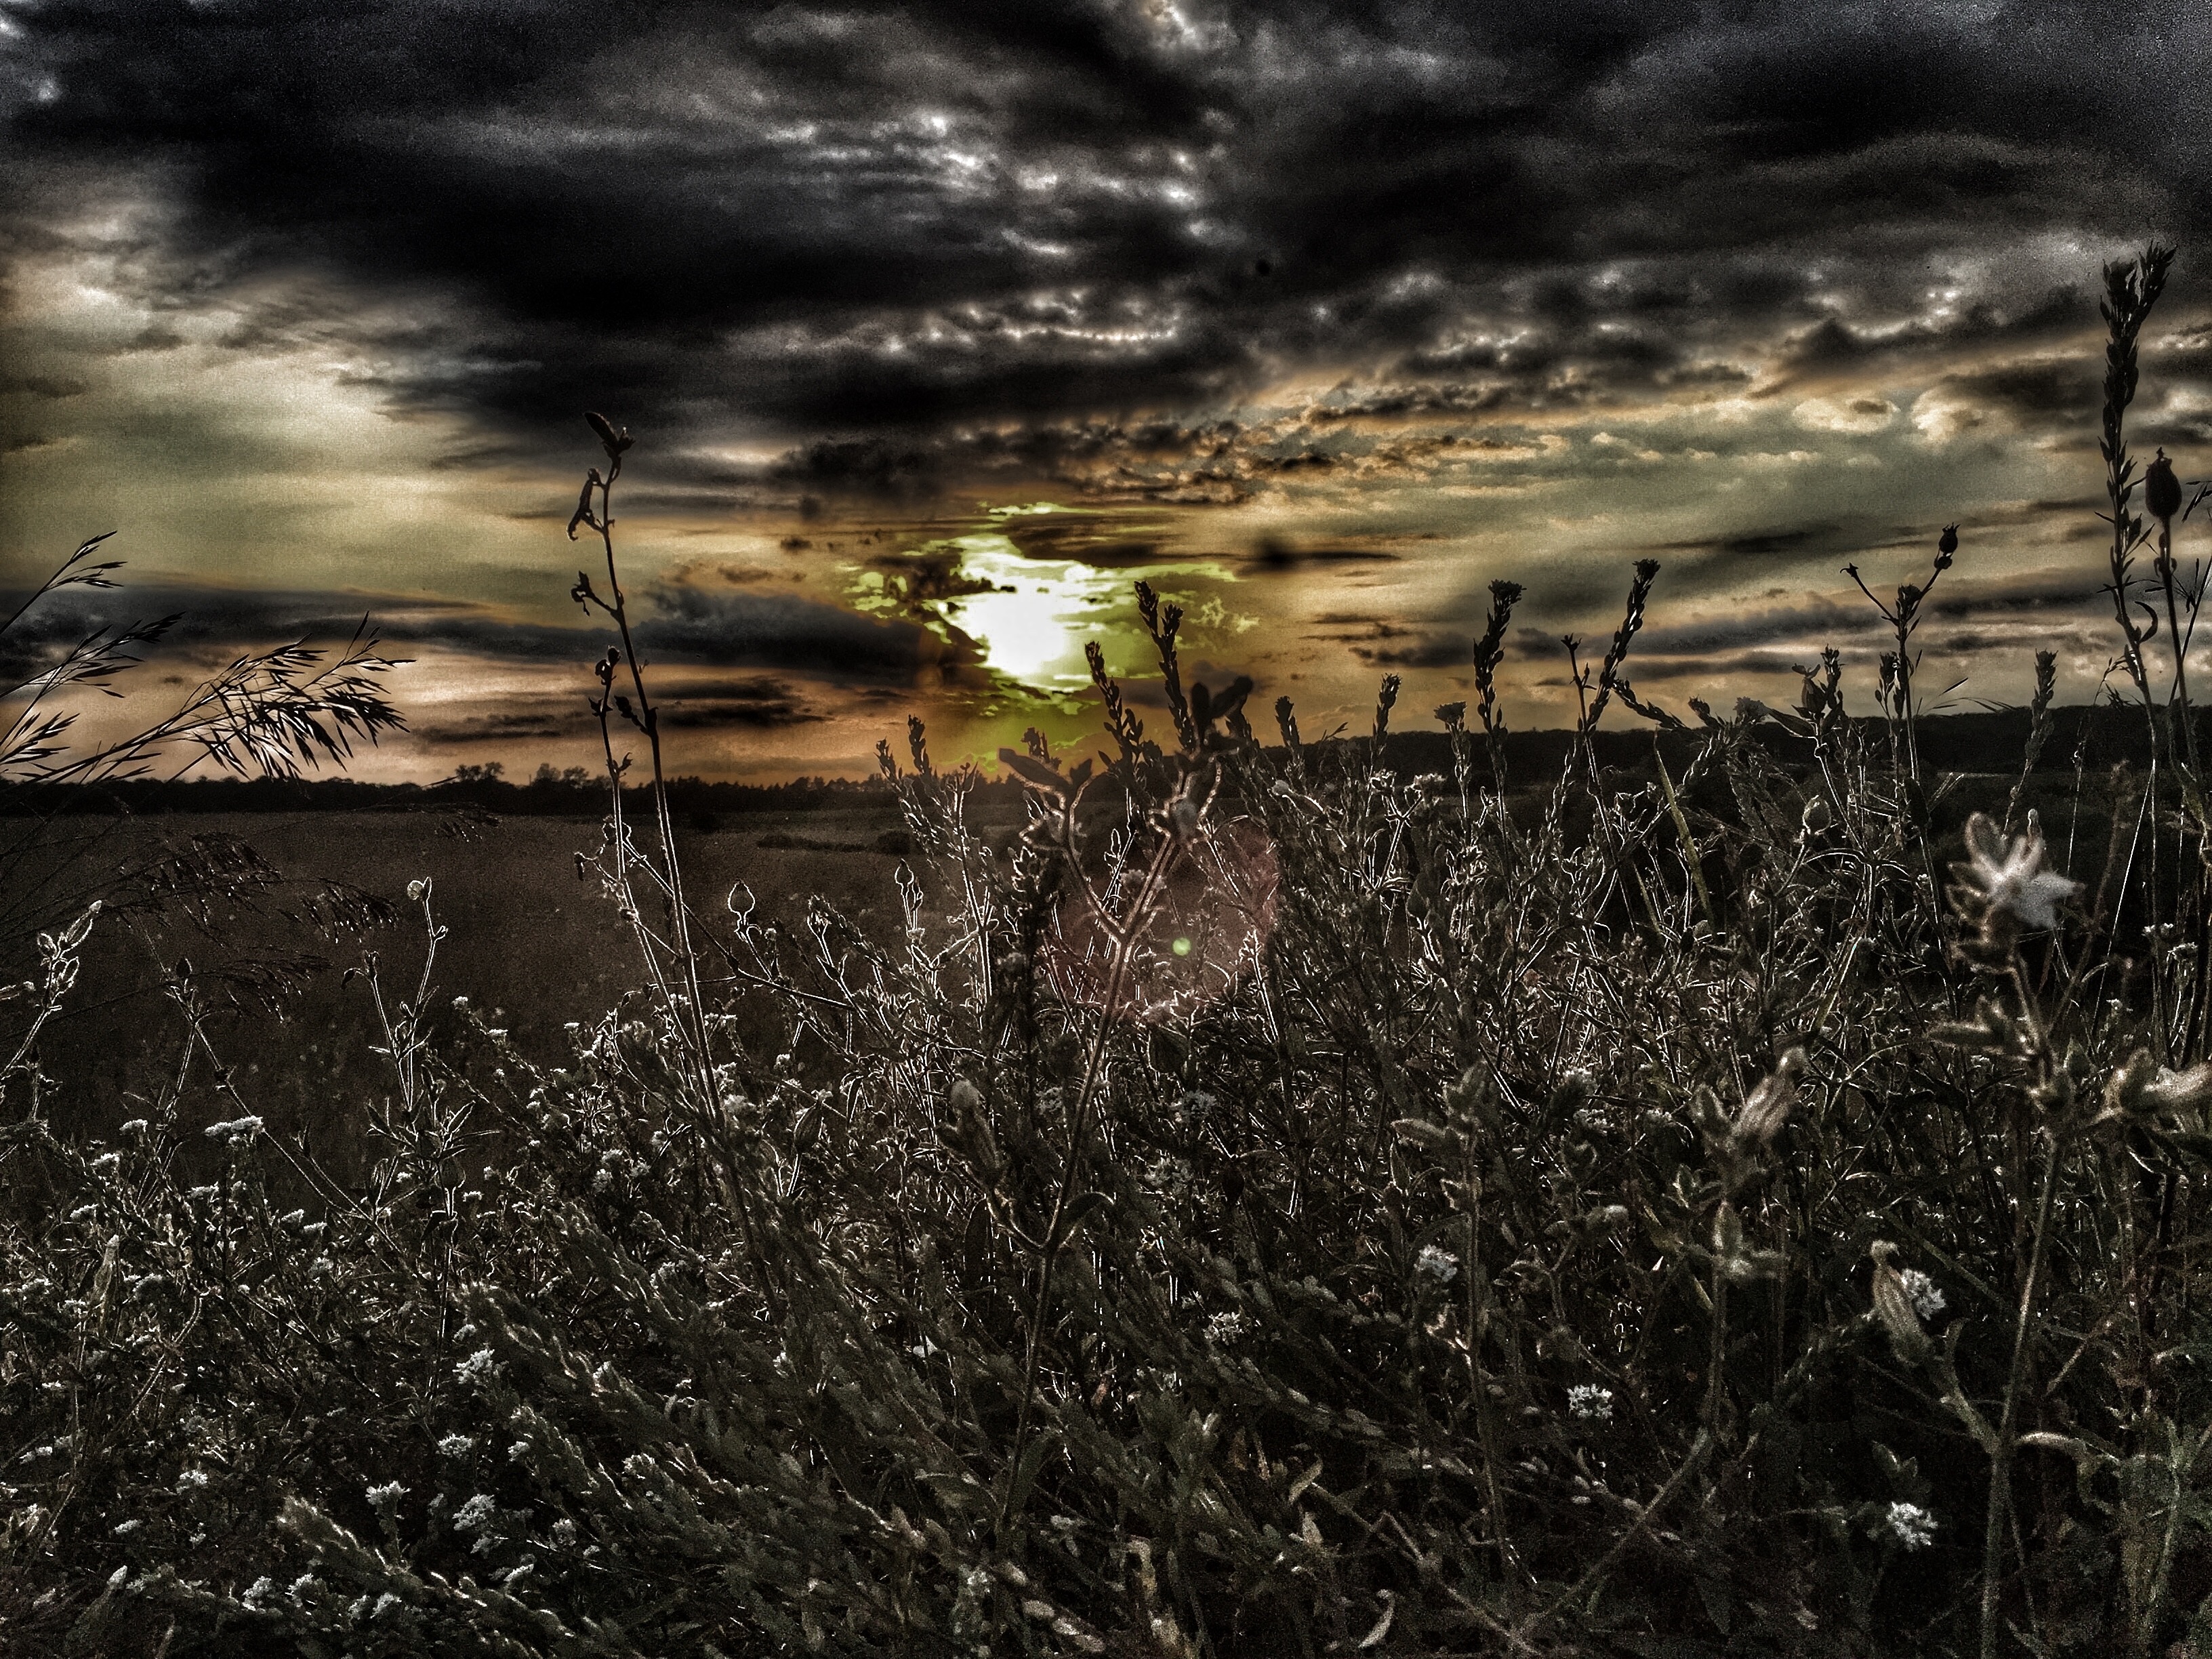
tree, water, nature, grass, snow, winter, sunlight, morning, flower, evening, reflection, weather, darkness